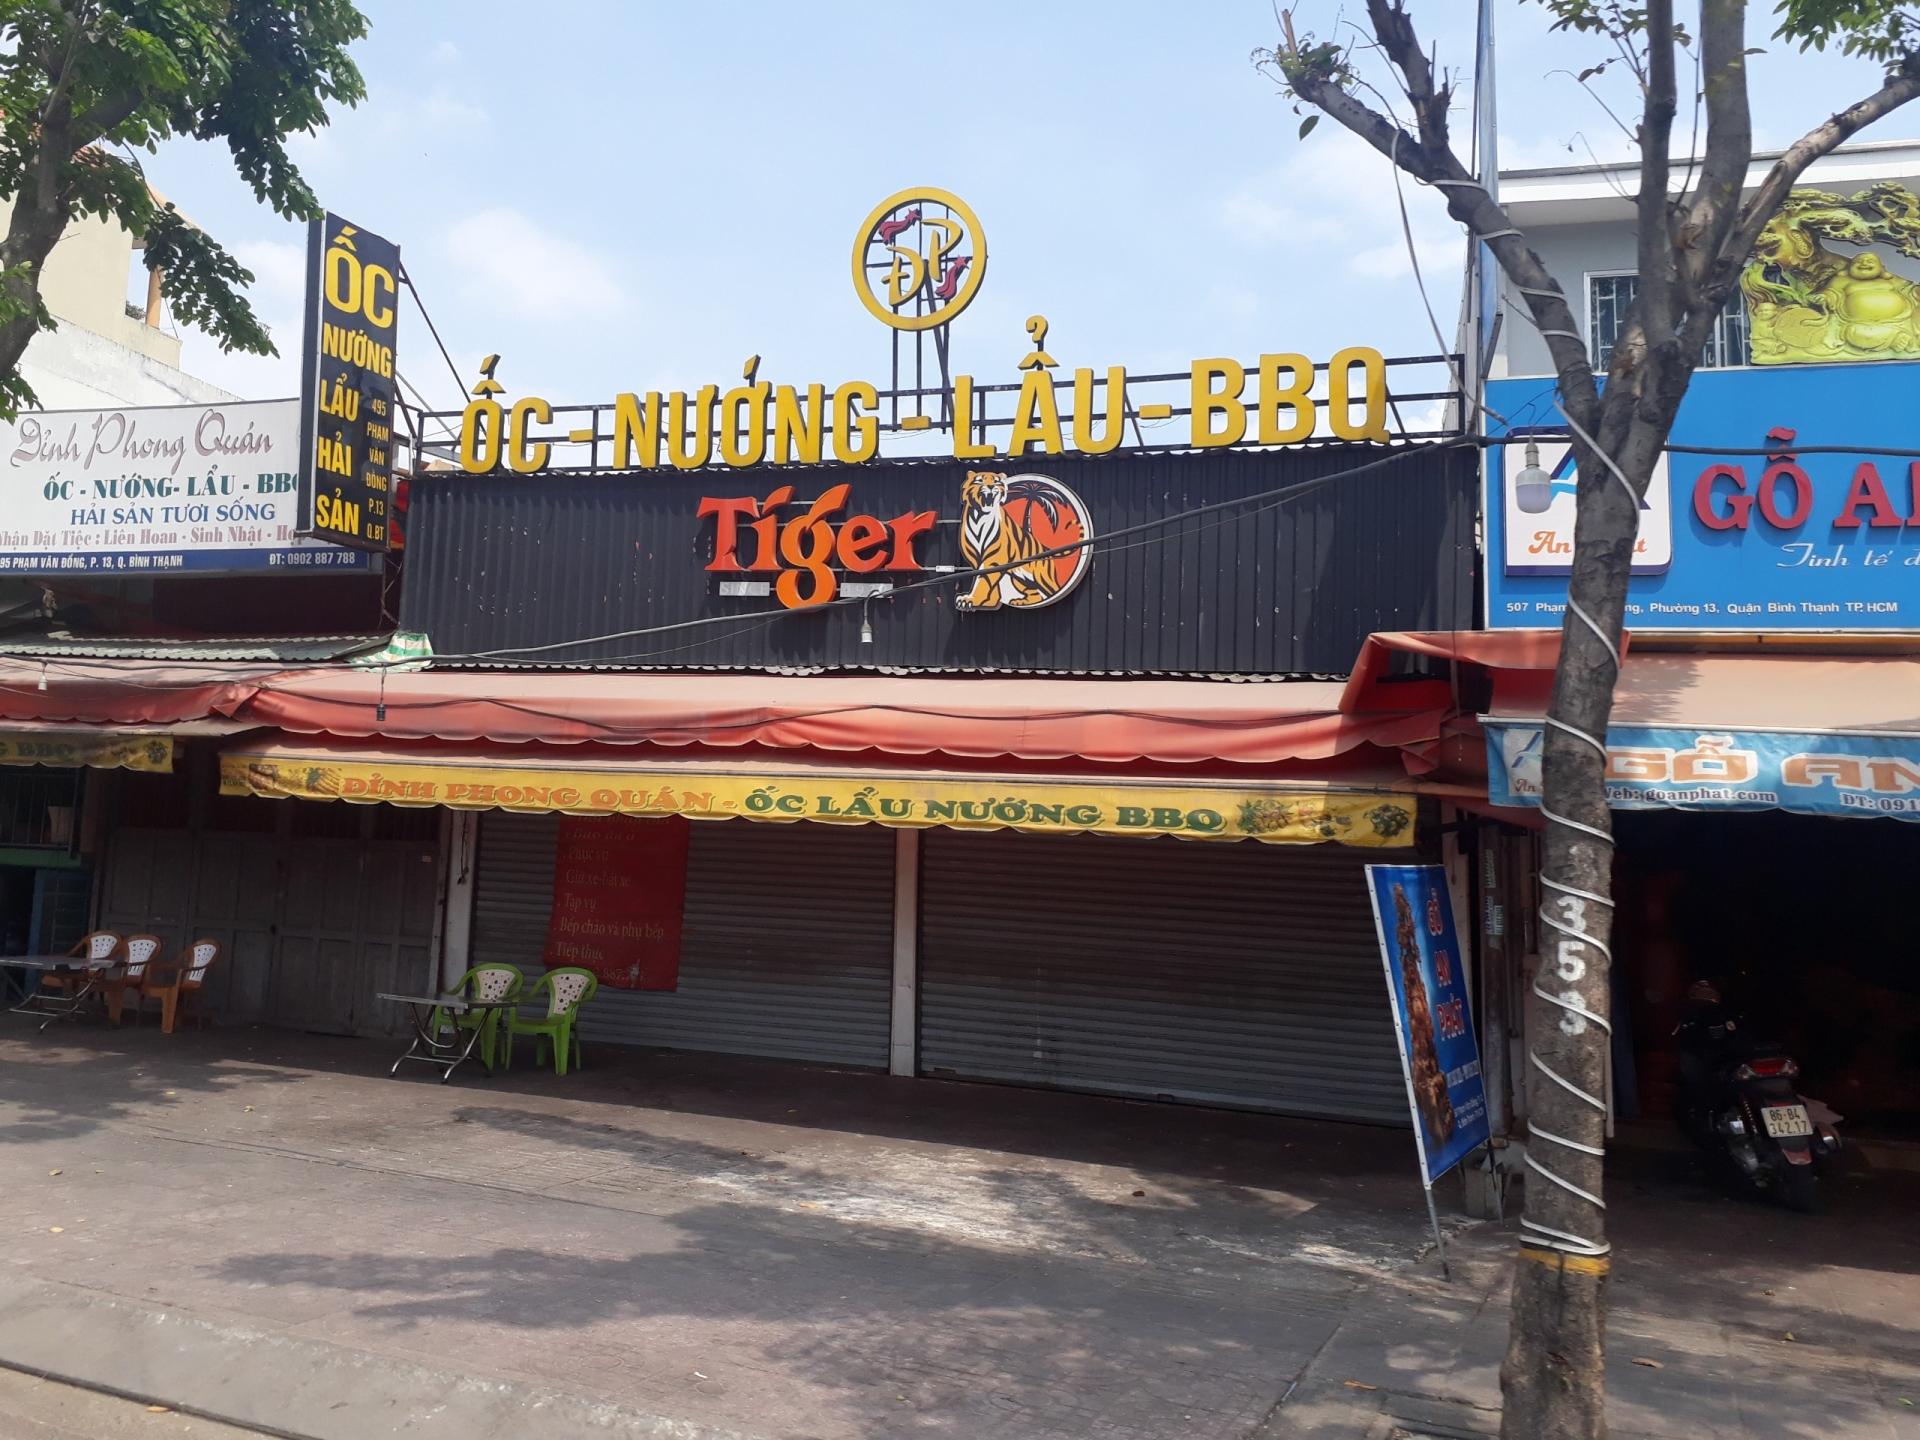
quán ăn ở giữa đang trong trạng thái đóng cửa